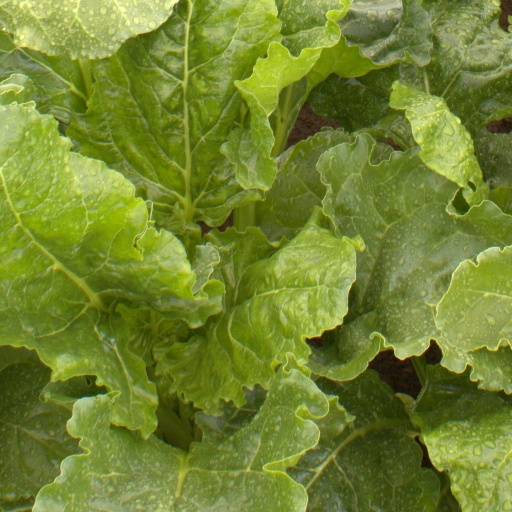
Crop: sugar beet